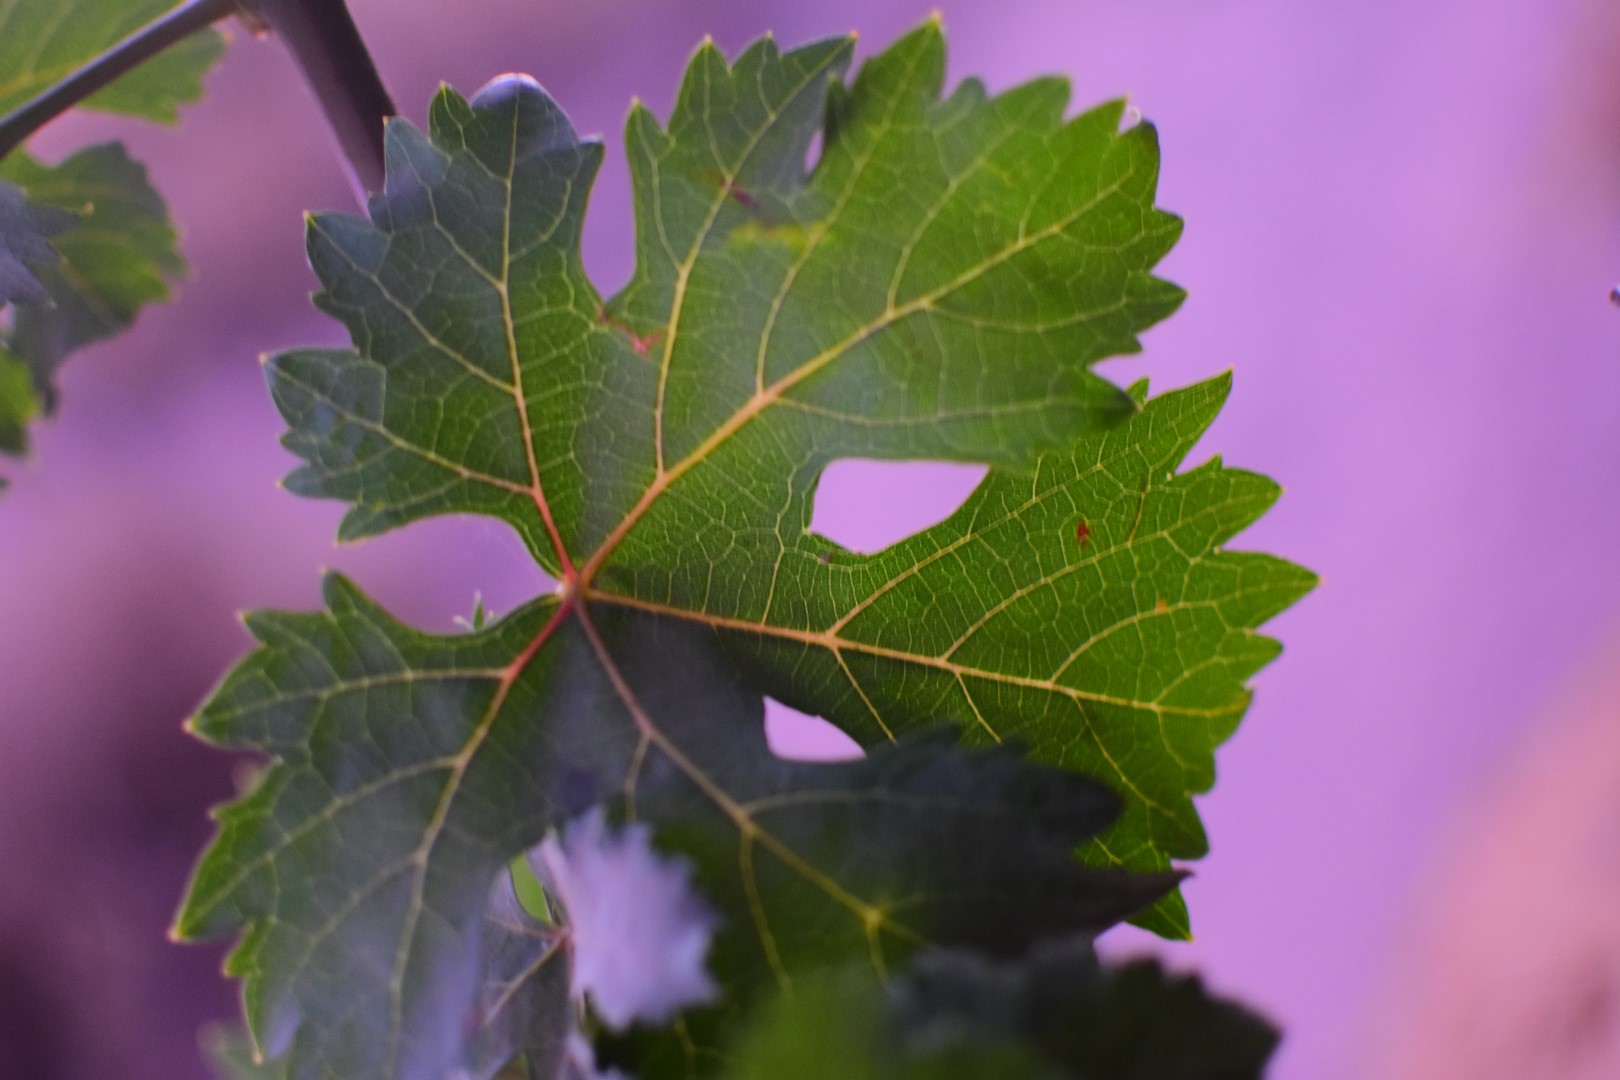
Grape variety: Aswud Balad